Utah County, Utah

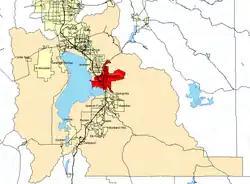
Map of Utah County

The government is a three-member elected county commission elected at-large. Other elected officials include the county sheriff, the county clerk, county recorder, county assessor, county surveyor, county treasurer, and the county attorney. The current county attorney is Jeff Gray.